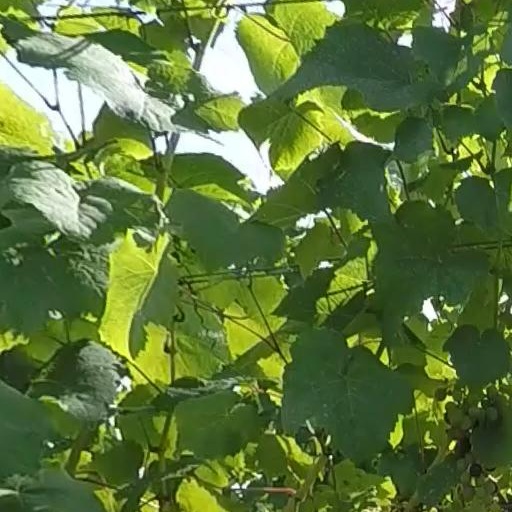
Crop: grape